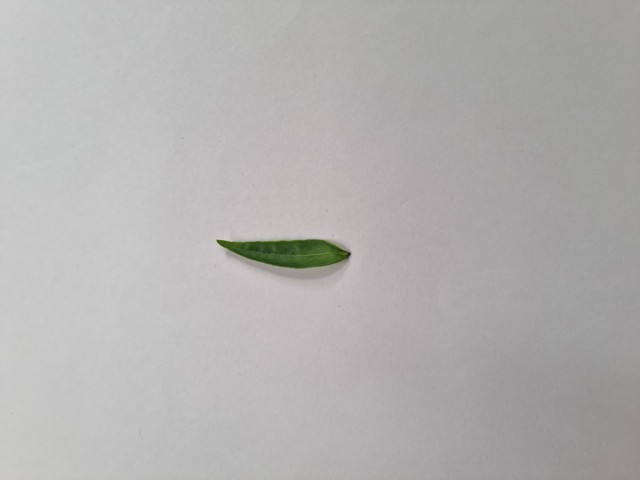
Plant: kalomegh